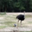
Label: bird